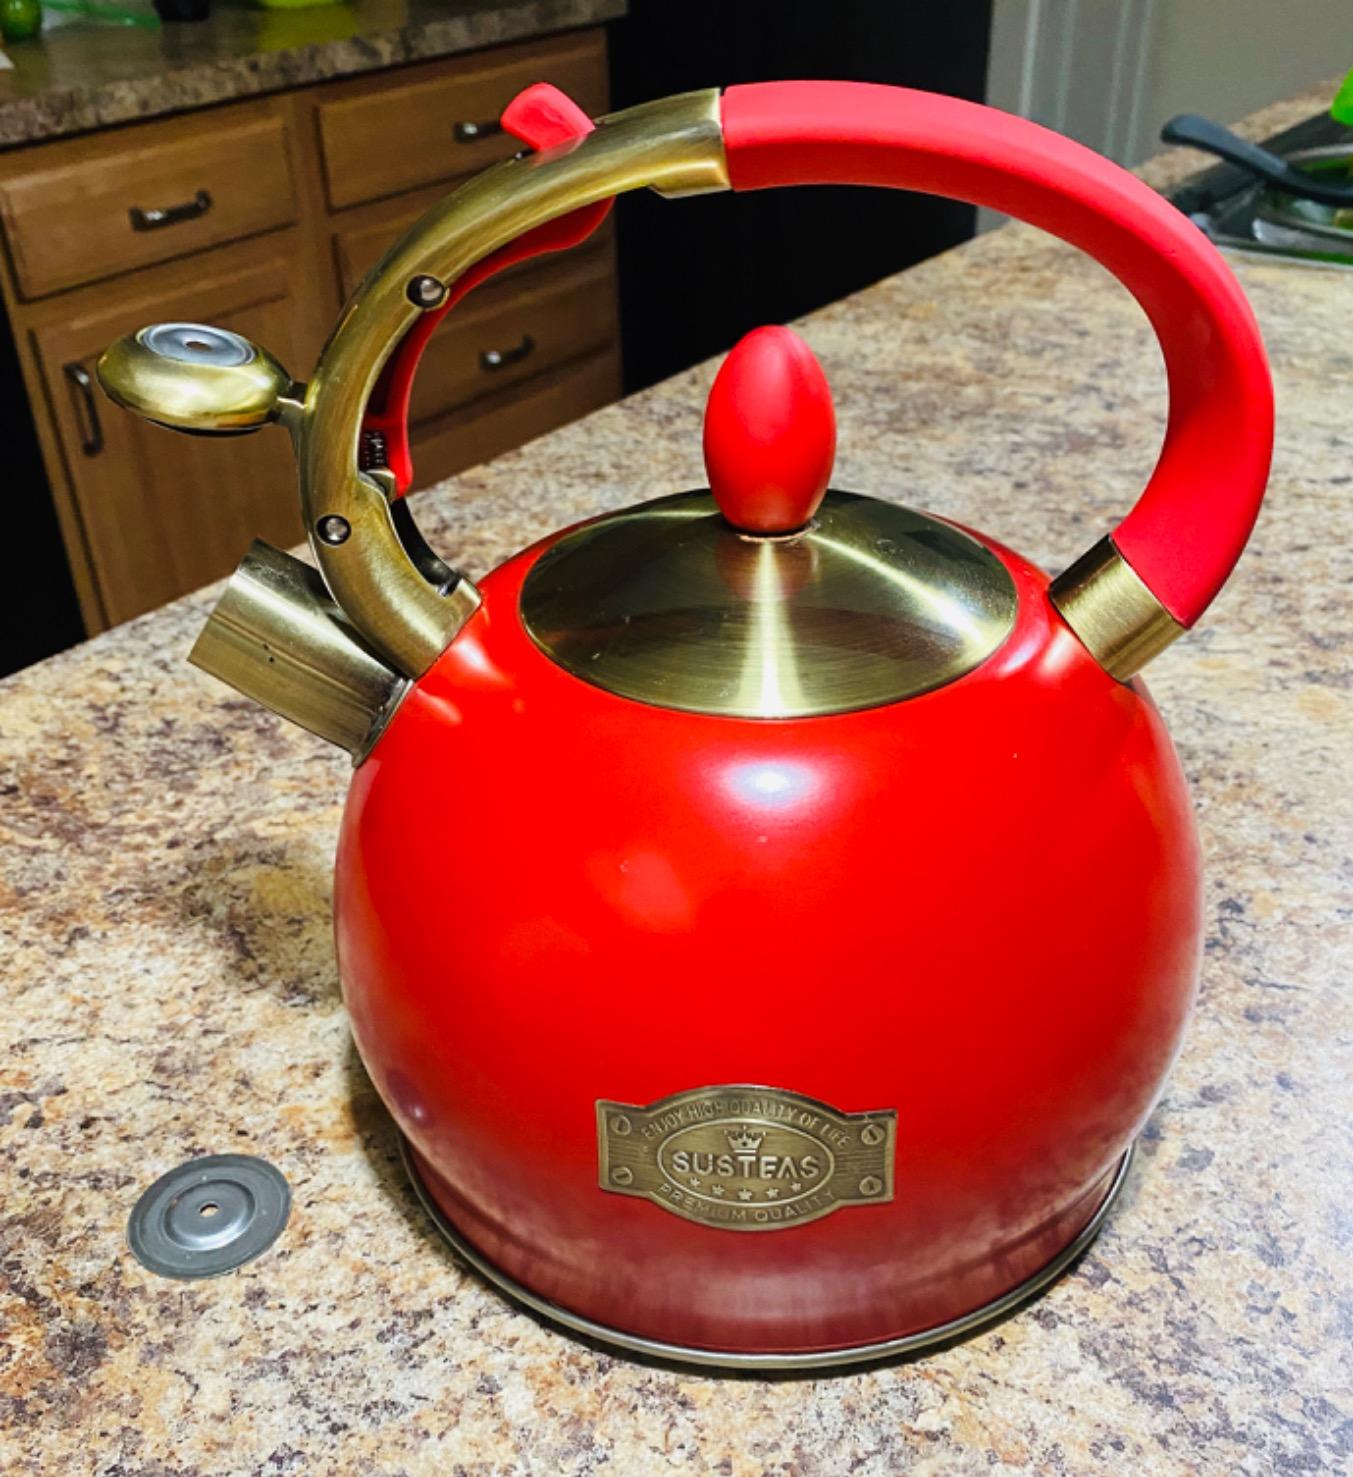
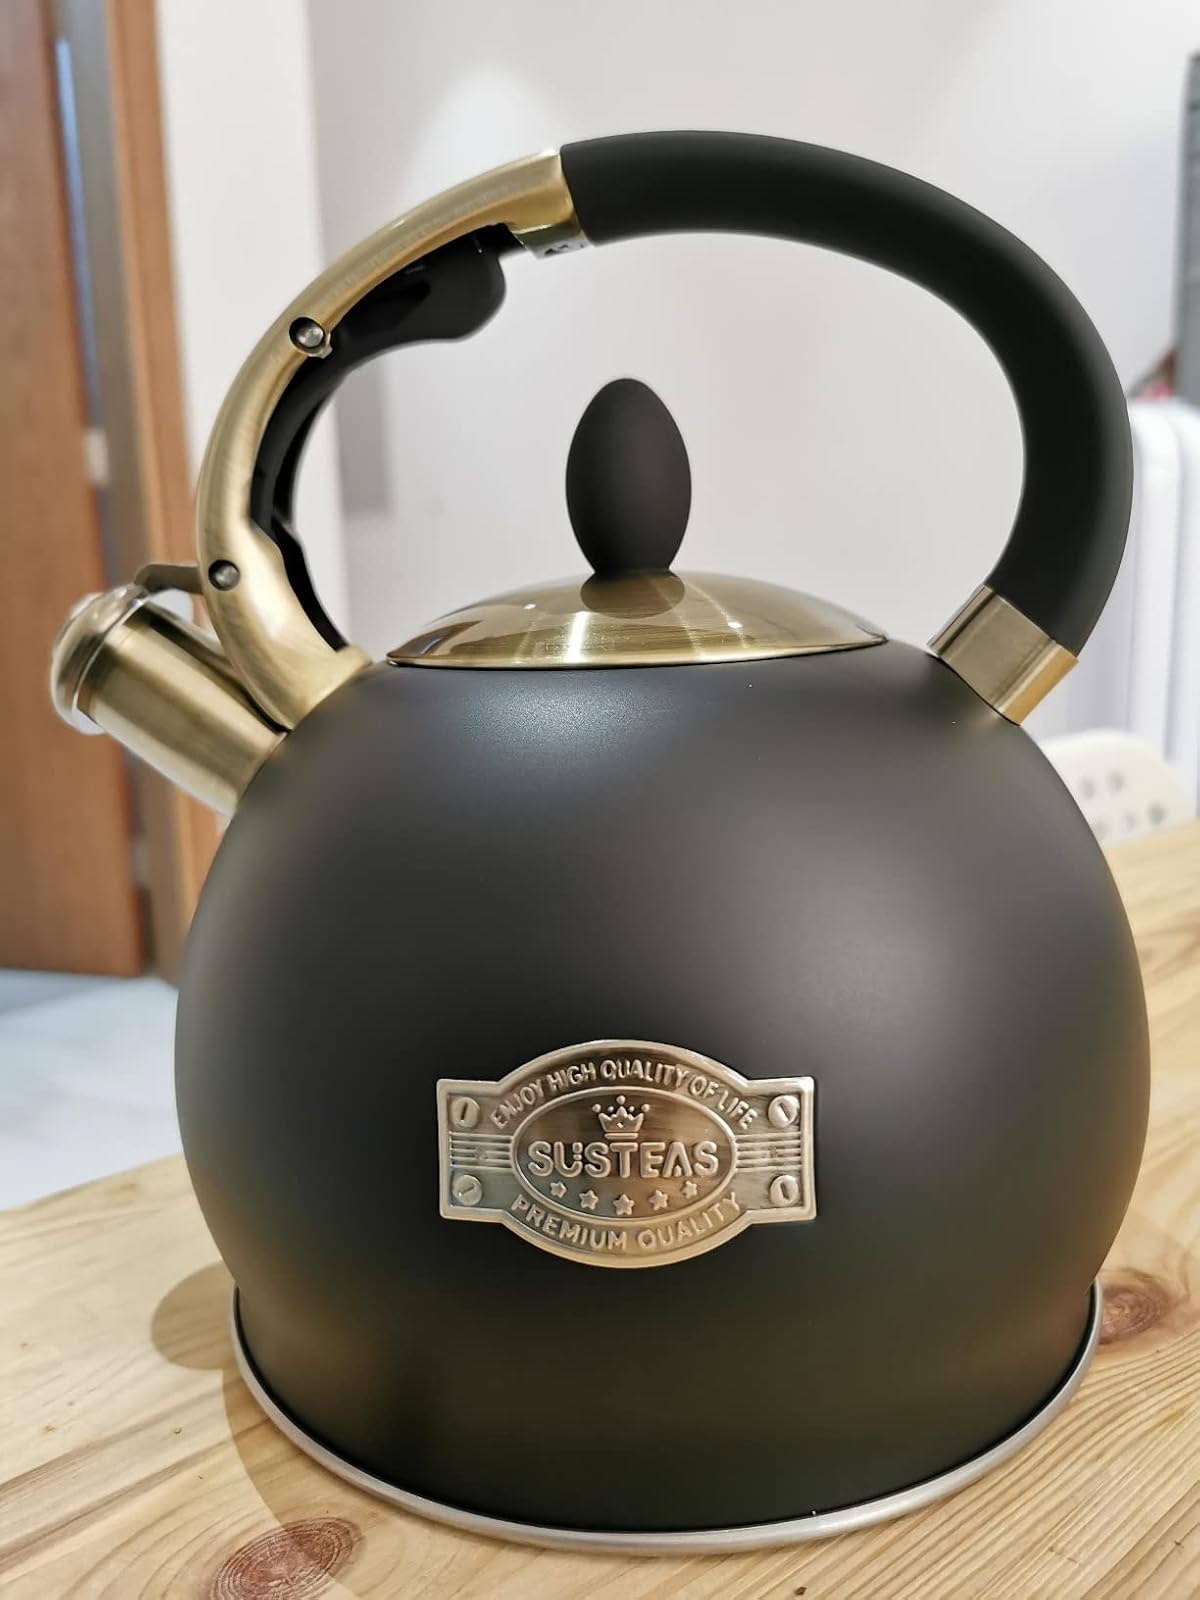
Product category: items_kettle
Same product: no